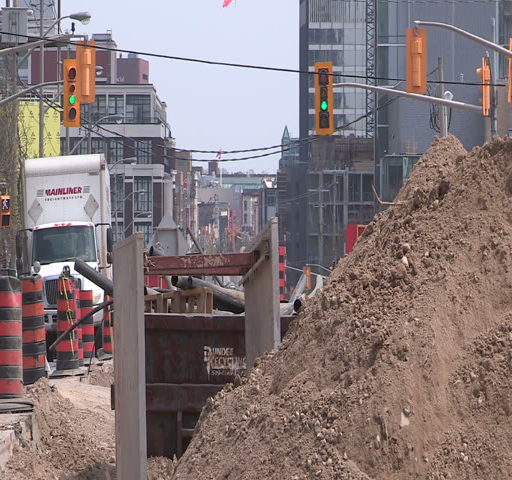
road construction in the summer for new road and transit line